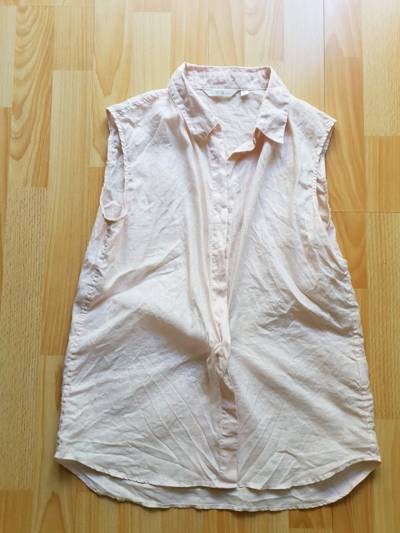
Waste category: clothes